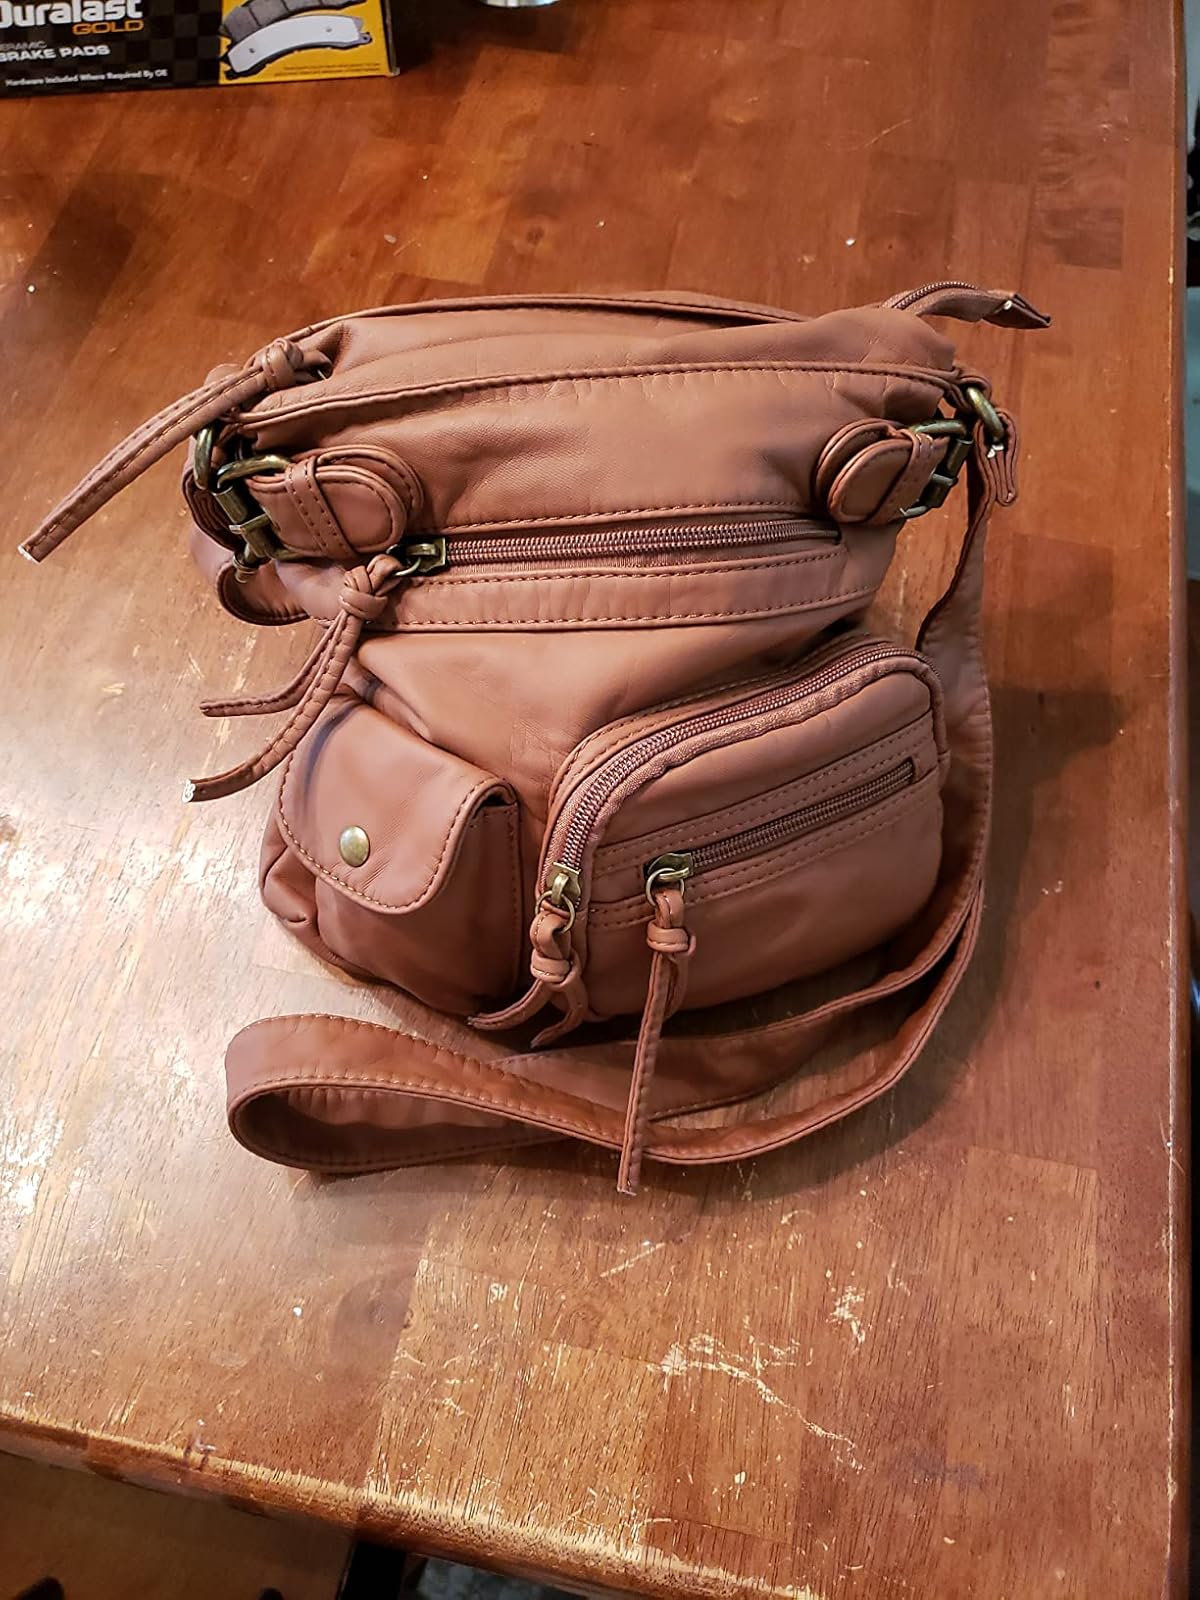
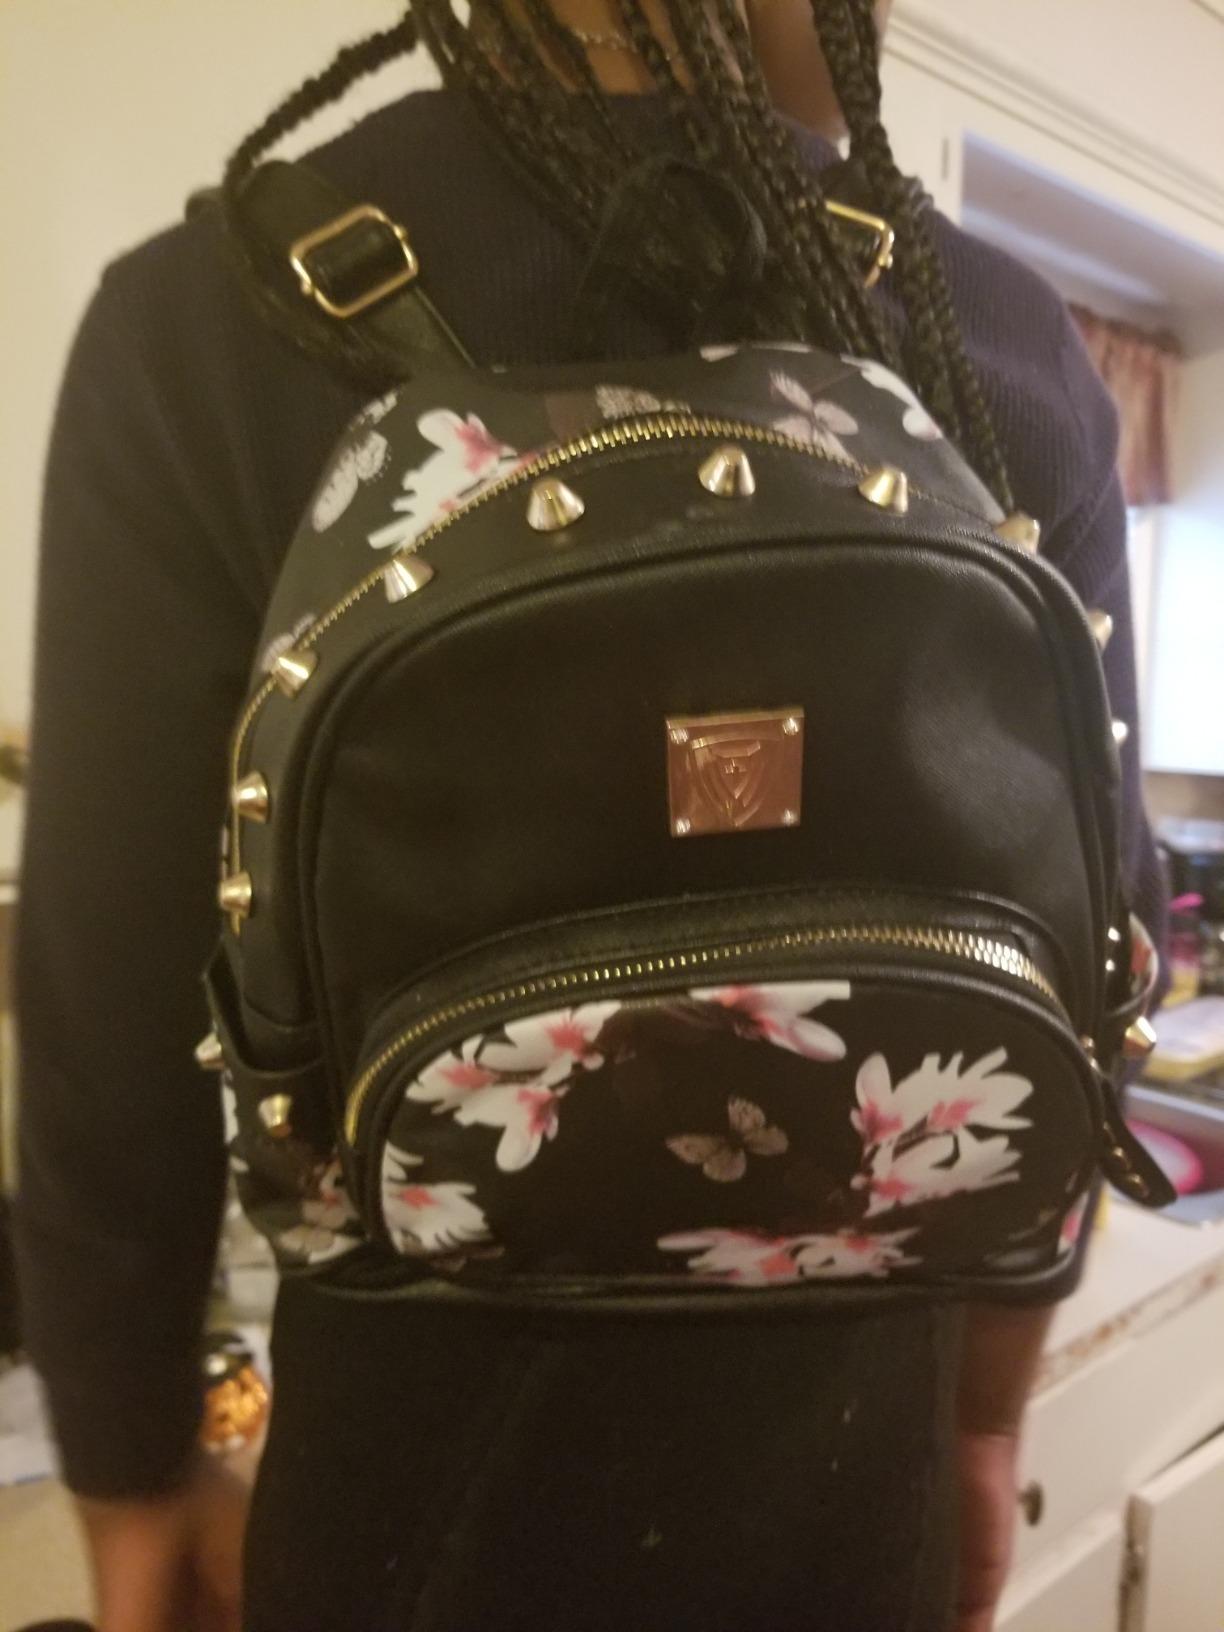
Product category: accessories_handbag
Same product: no